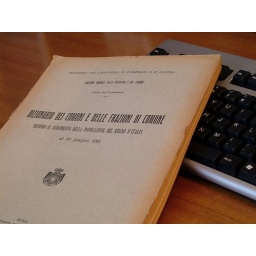
An old book on my desk at office :)Un vecchio libro sulla mia scrivania in ufficio :)